Golden Bay Air

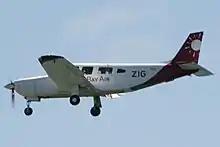
Golden Bay Air Piper Saratoga

The airline was originally based in Wellington, but moved its base of operations to Tākaka at the time of the name change in 2009.